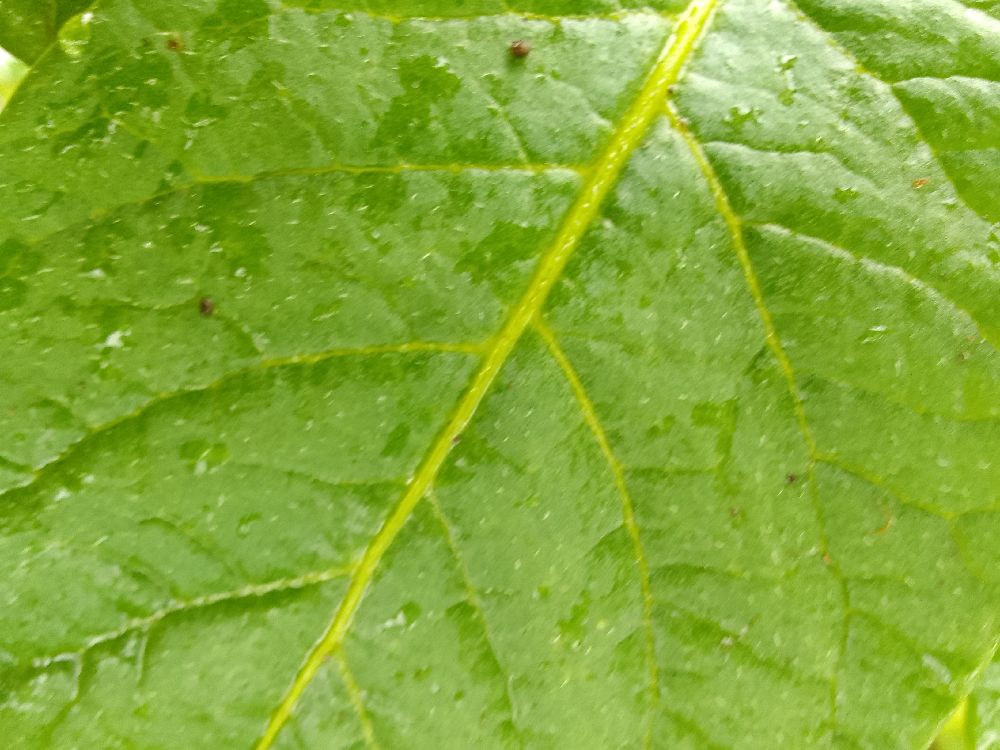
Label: Healthy